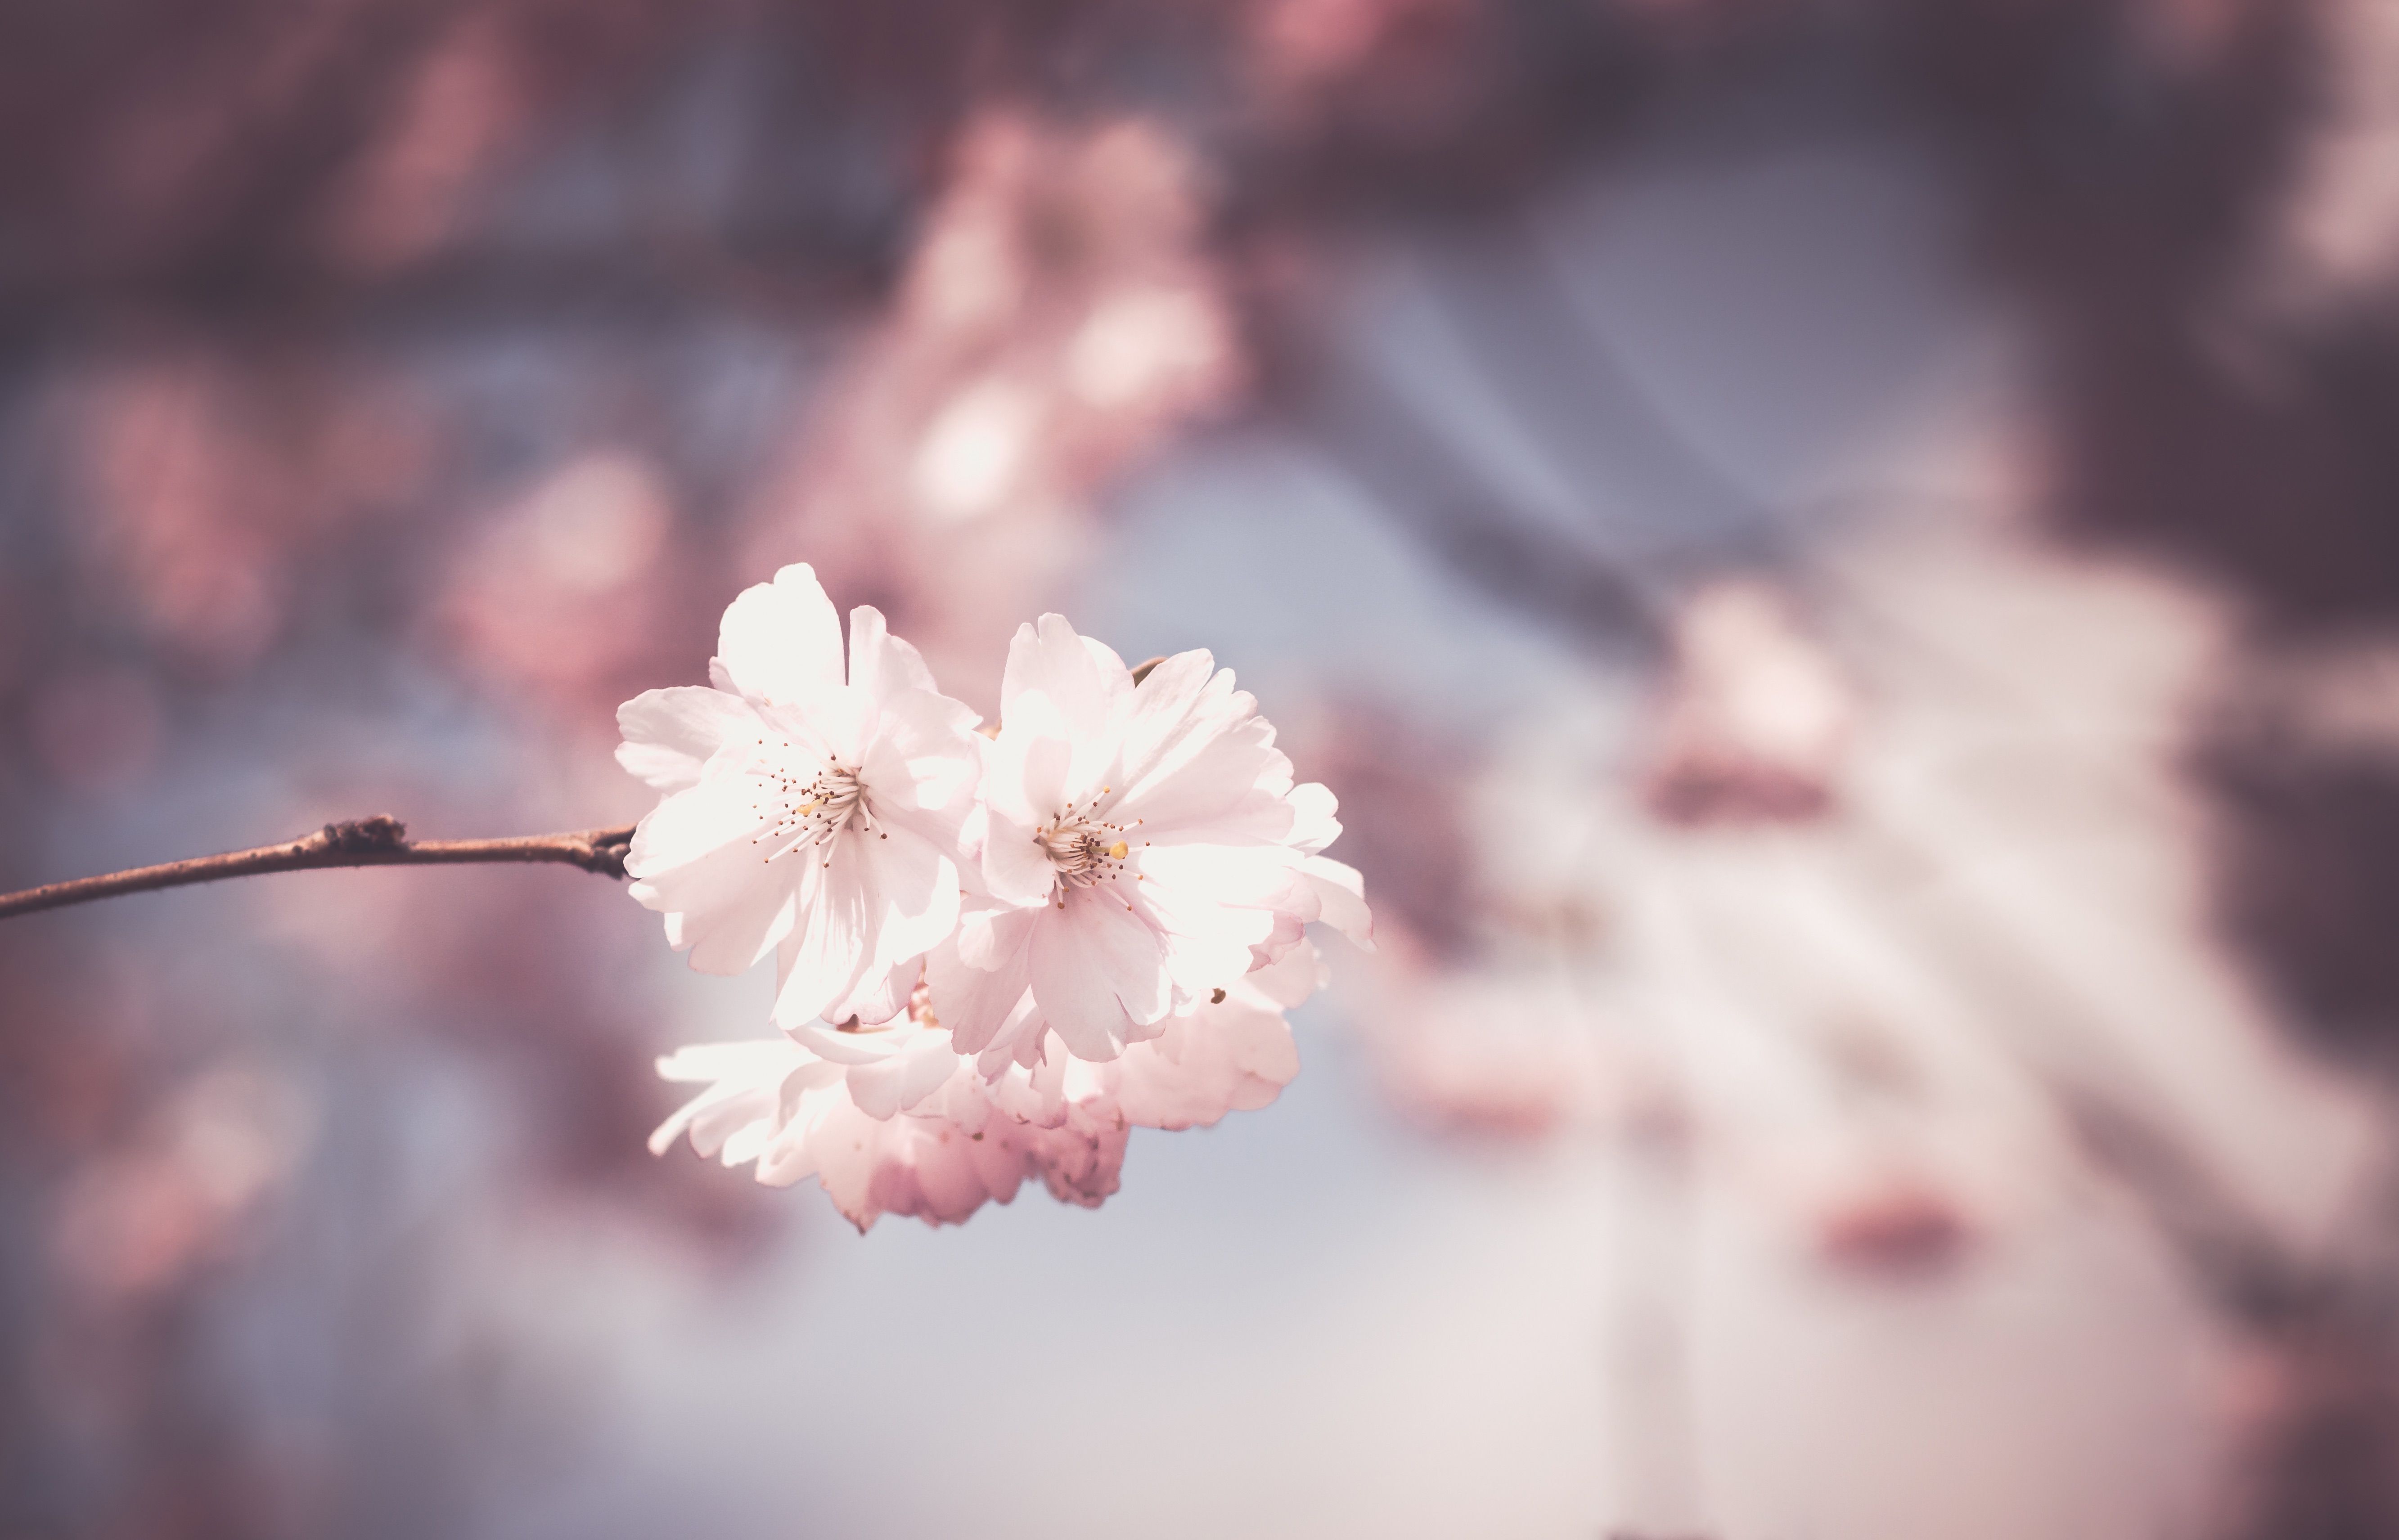
branch, blossom, plant, photography, sunlight, flower, petal, food, spring, produce, pink, flora, season, cherry blossom, close up, cherryblossom, macro photography